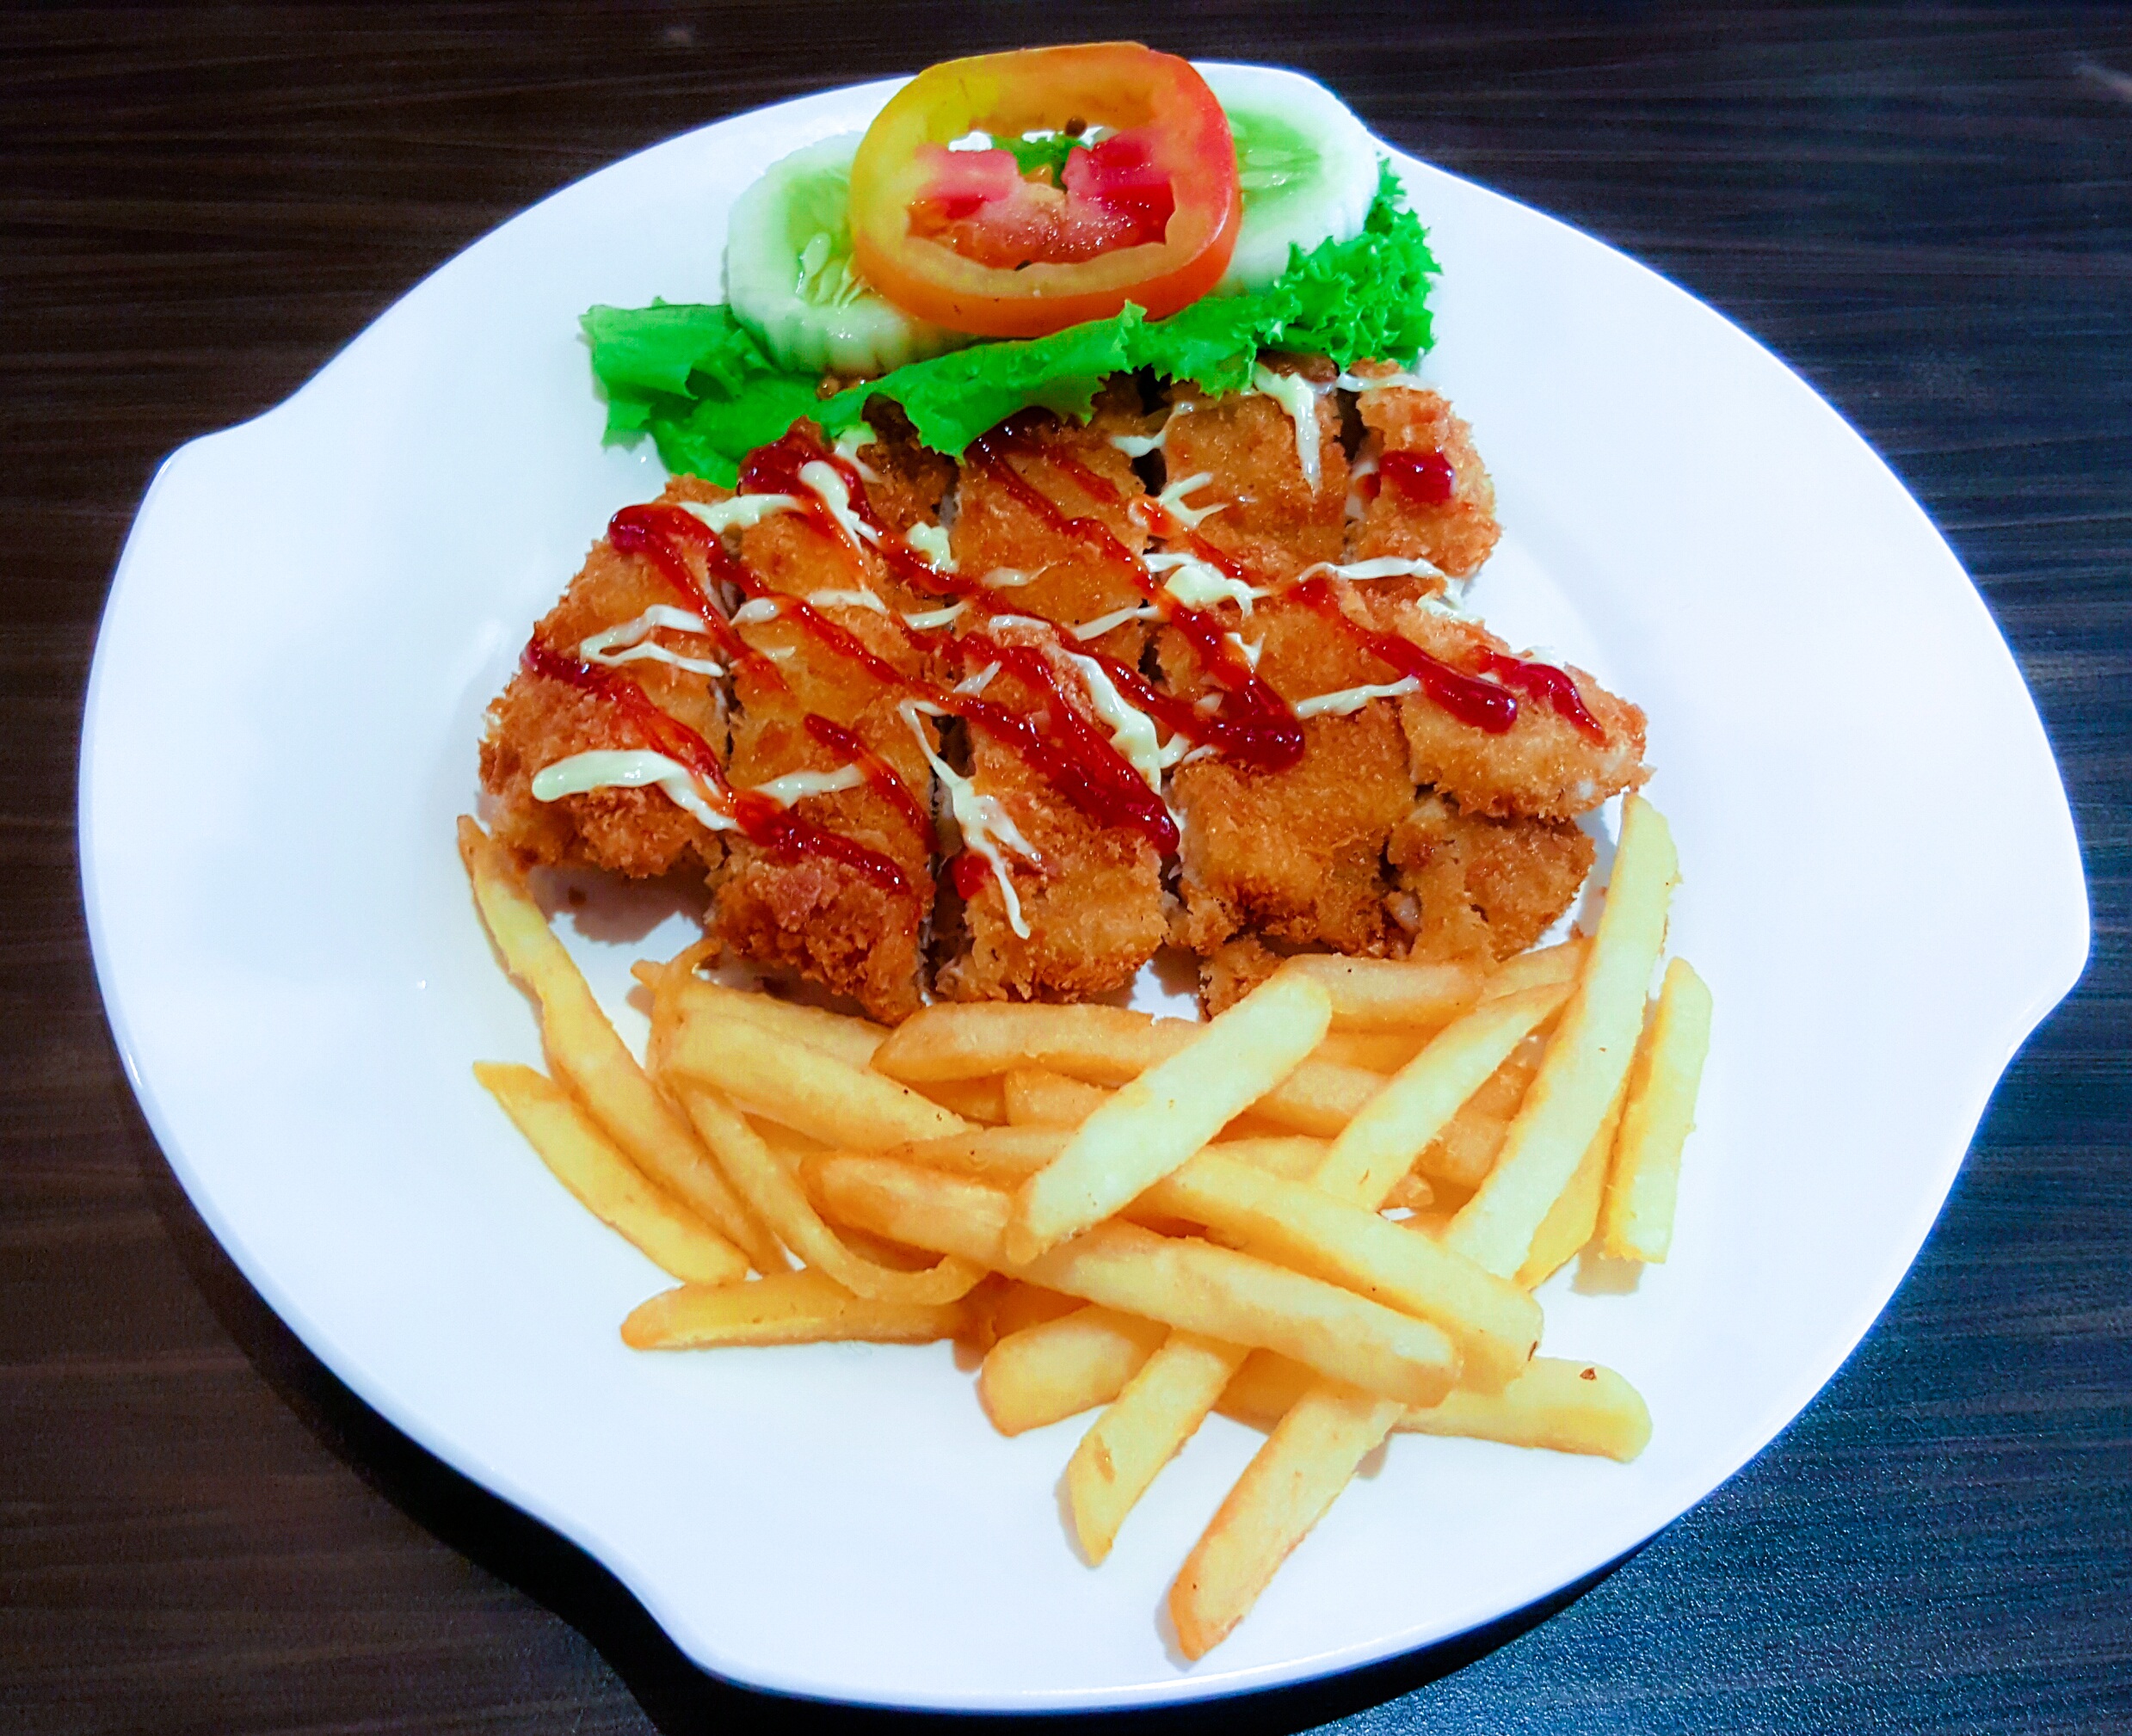
dish, meal, food, produce, breakfast, deep fried, meat, cuisine, fries, vegetarian food, french fries, chicken fillet, fried fries